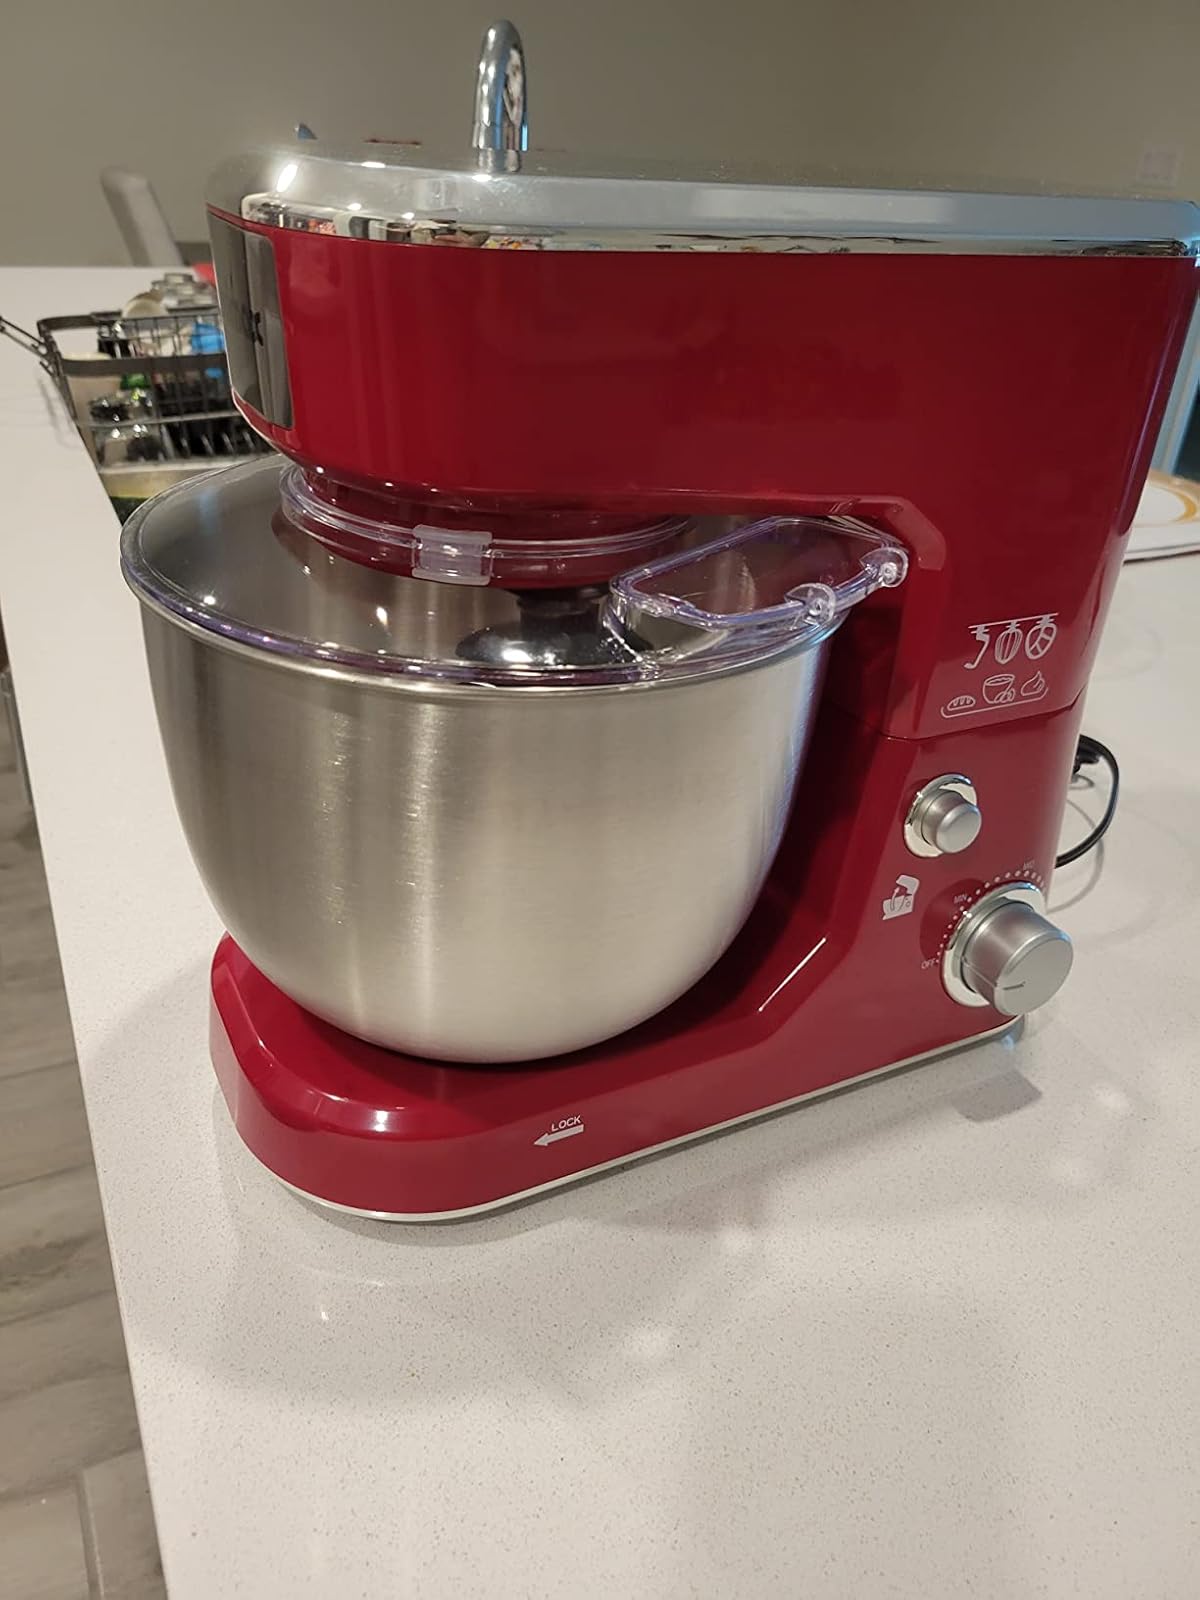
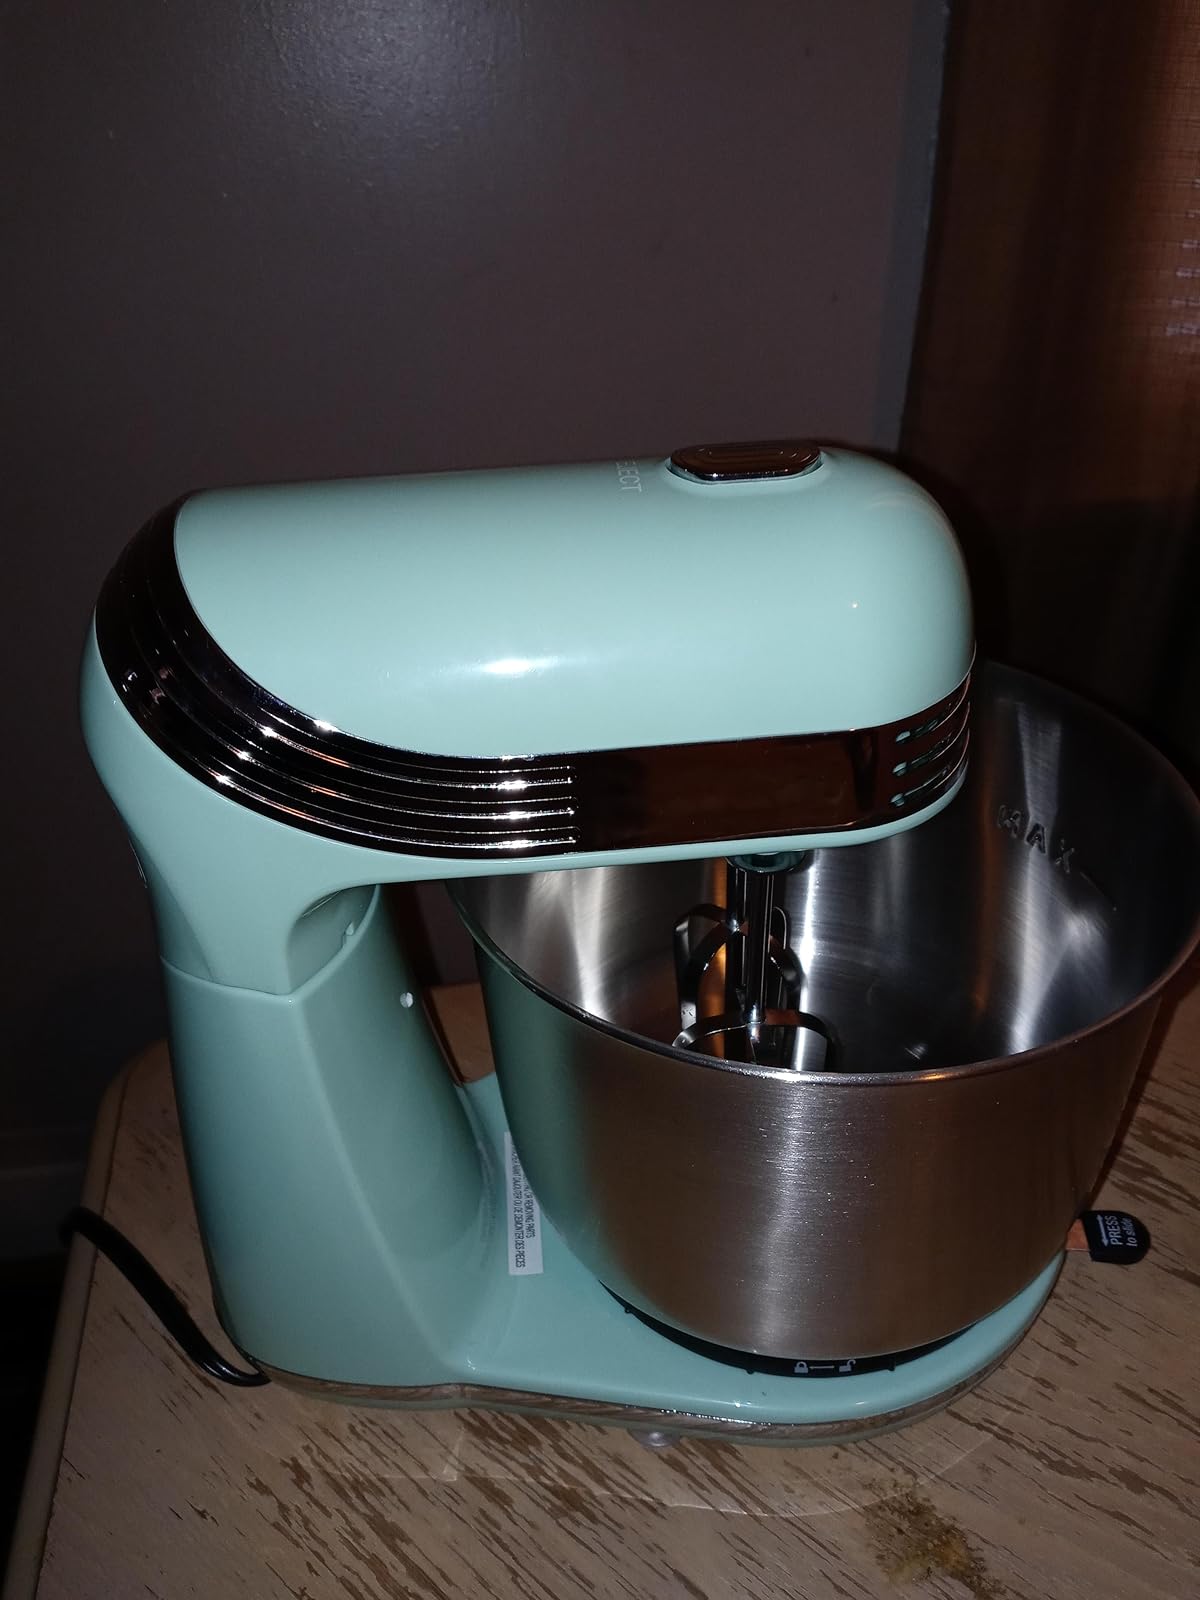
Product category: items_mixer
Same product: no